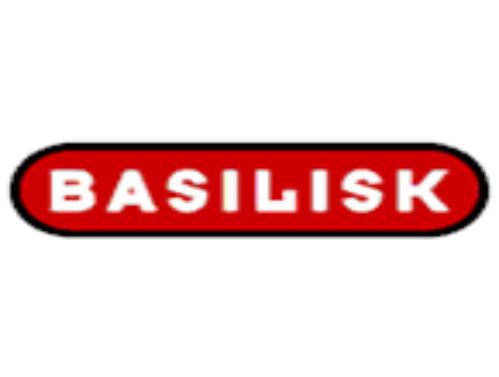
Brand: basilisk
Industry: Others